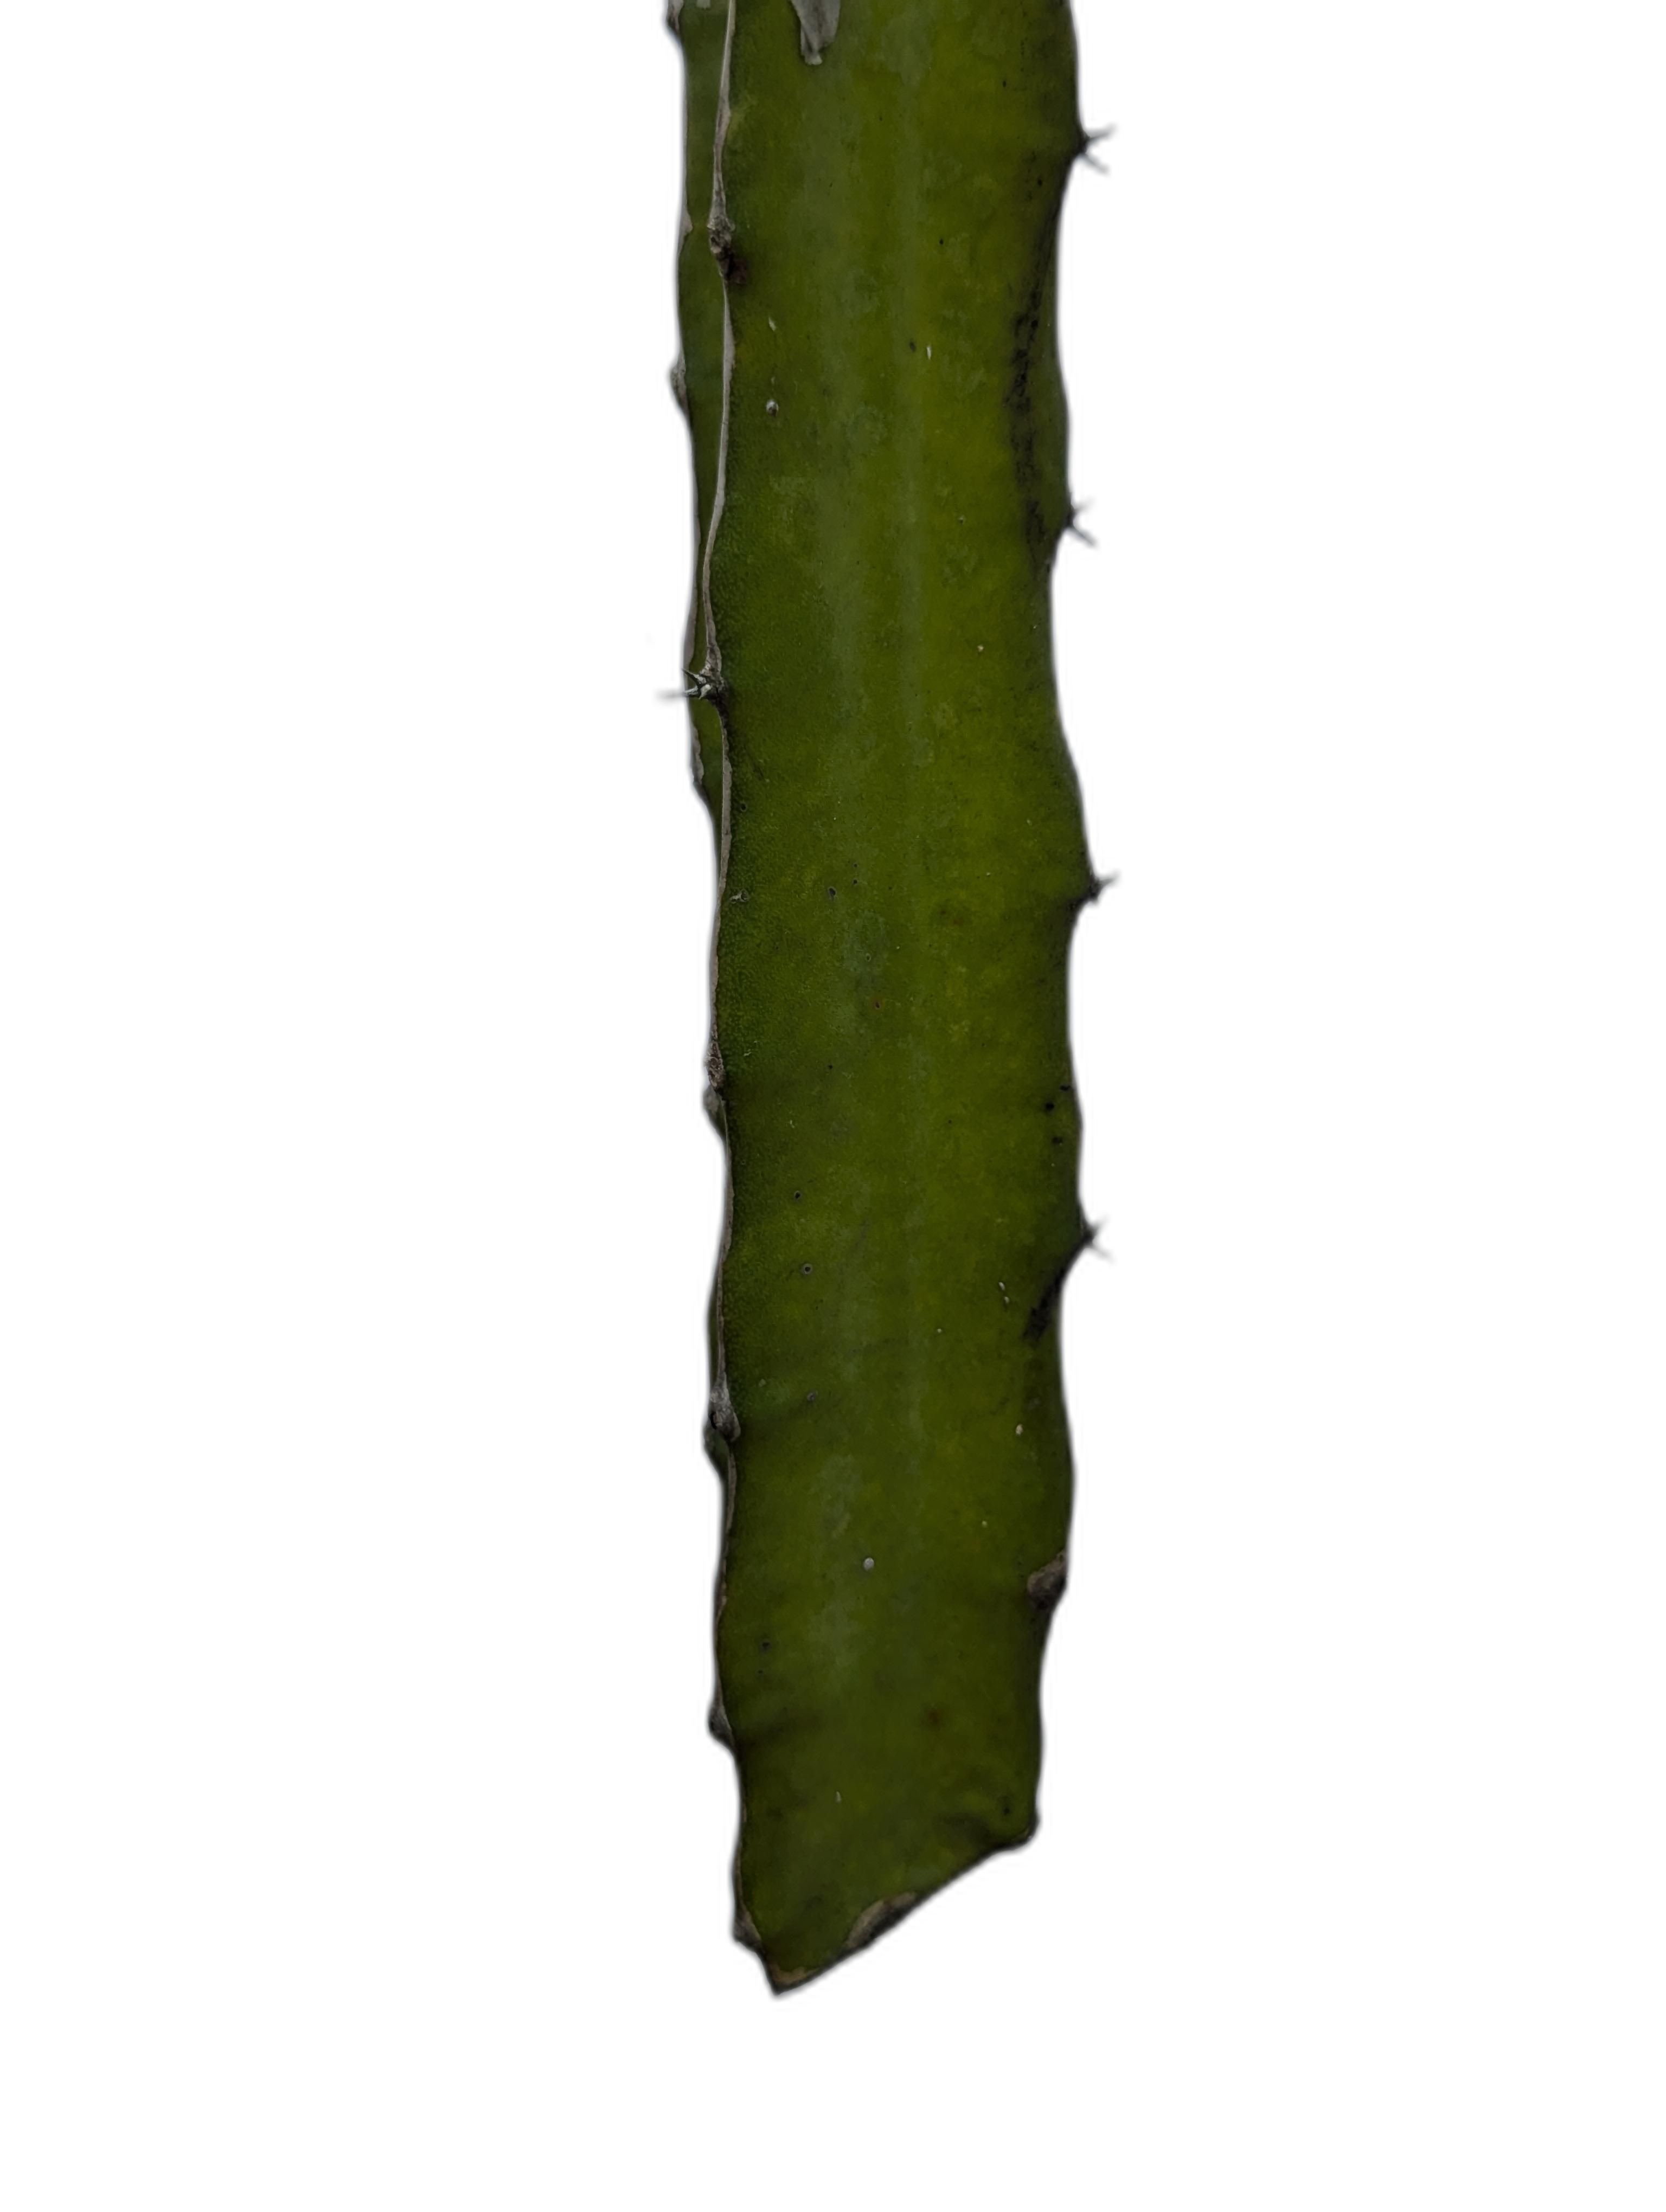
Label: Good leaf